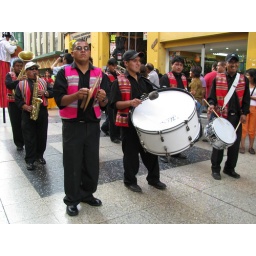
Er is veel muziek in de optocht door het centrum van Lima.